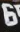
Number: 6